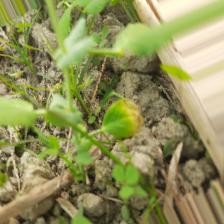
Label: Ascochyta blight